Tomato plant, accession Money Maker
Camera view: tilt-top (135 deg); turntable rotation: 240 degrees
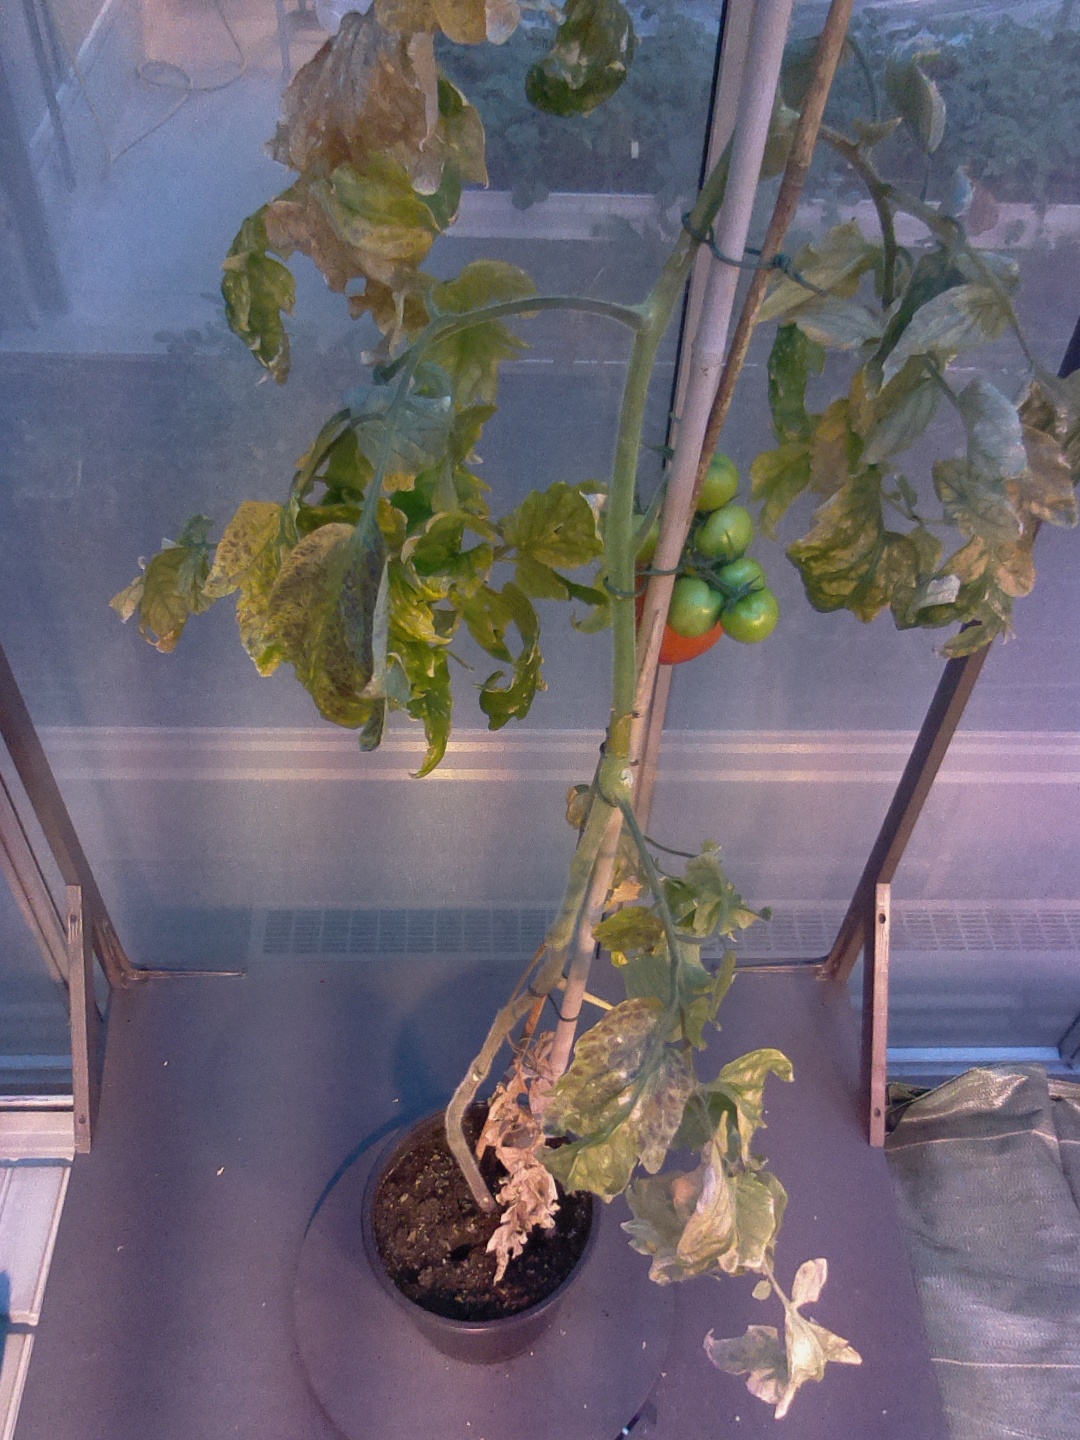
BBCH growth stage 81: 10%-20% of fruits show typical fully ripe color